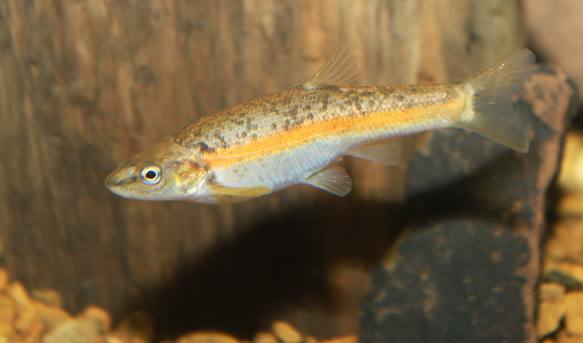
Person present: No